Good Morning America

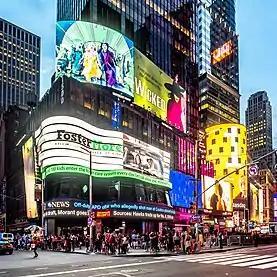
Times Square Studios

On September 6, 2016, Michael Strahan began his run as official full-time co-anchor of the program along with Roberts, Stephanopoulos, and Spencer. A new title sequence was debuted not including Spencer's name. The first hour focuses on the news of the morning anchored by Roberts, Stephanopulos, and Strahan. Zee does segments of the weather and Robach reads the morning headlines. The second hour is in the second floor studio and is taped in front of a live studio audience. It focuses on "soft news" and entertainment. It is anchored by the three main co-anchors (including Spencer) and features guests and talk show panel discussion.